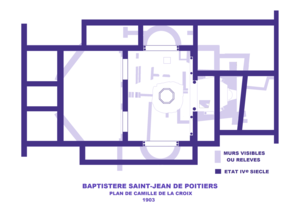
Baptistère de Poitiers, Plan de Camille De La Croix, 1903
Le baptistère Saint-Jean situé à Poitiers est un des plus anciens monuments chrétiens dont l'origine remonte à la deuxième moitié du IVᵉ siècle, début du Vᵉ siècle. Fortement remanié au cours des siècles, il est le bâtiment qui illustre le mieux la dépendance de l'architecture mérovingienne avec ses assises antiques mais aussi l'abandon des principes classiques. Sauvé de la démolition en 1834 il a fait l'objet de nombreuses campagnes de fouilles donnant lieu à des synthèses controversées. Il renferme un espace muséal avec les collections mérovingiennes de la Société des antiquaires de l'Ouest.